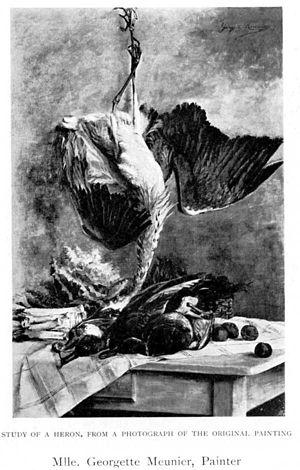
Georgette Meunier, née le 17 octobre 1859 à Bruxelles et morte en 1951, est une peintre belge de natures mortes.